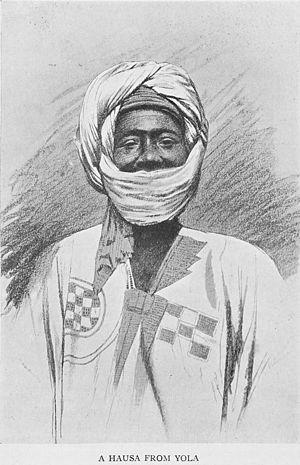
Yola est la capitale administrative de l'État d'Adamawa au Nigeria. Elle est située à l'est du pays, sur la rivière Bénoué, non loin de la frontière avec le Cameroun.